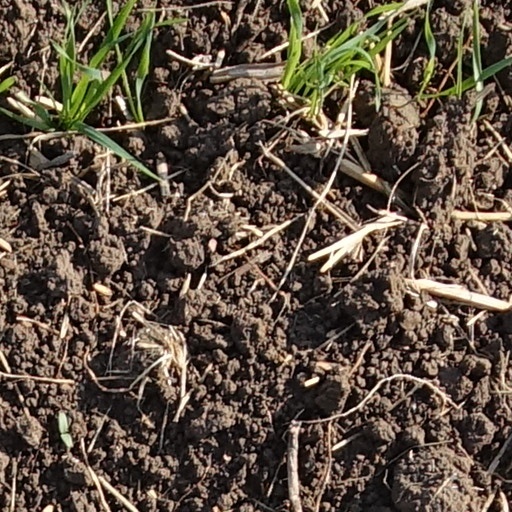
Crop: wheat